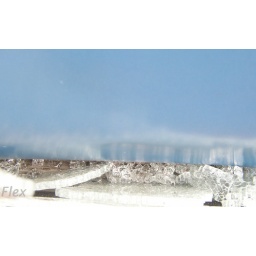
the pole in glass